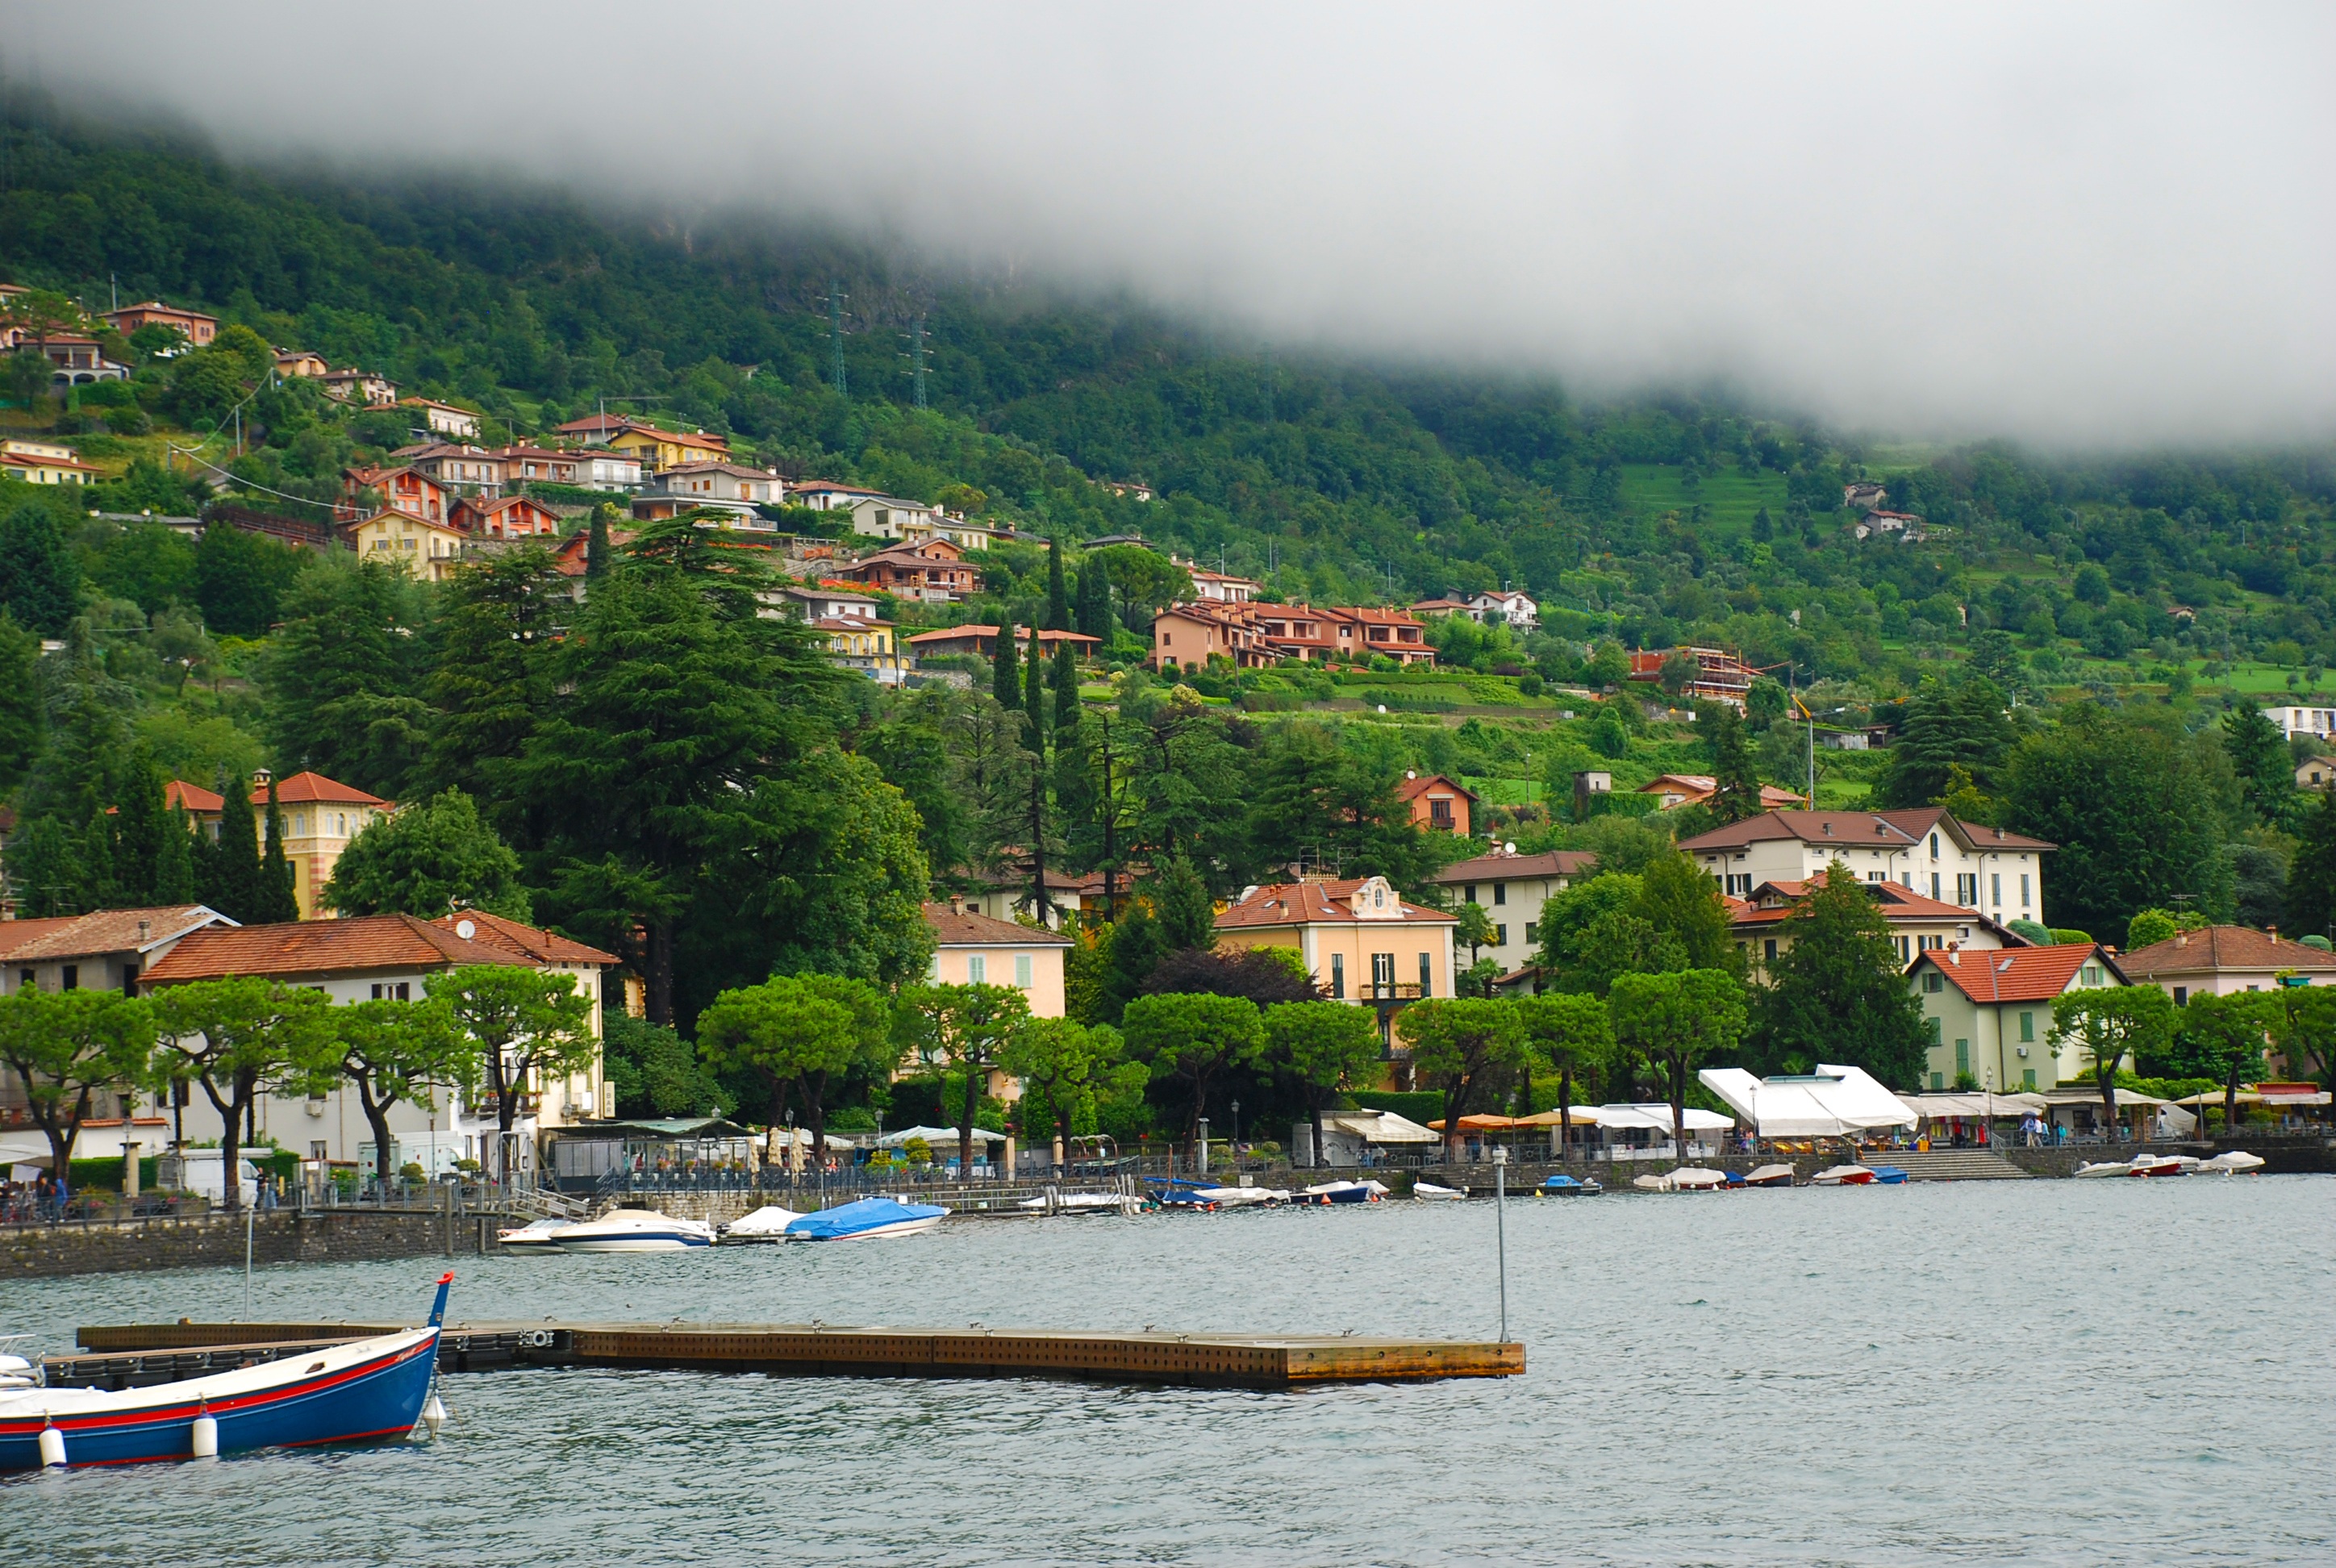
landscape, sea, coast, water, nature, mountain, house, town, river, summer, vacation, travel, village, europe, vehicle, tranquil, scenic, bay, italy, tourism, clouds, boating, european, lake como, italian, geographical feature